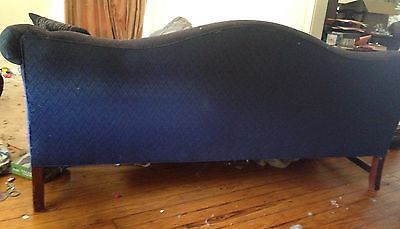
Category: sofa